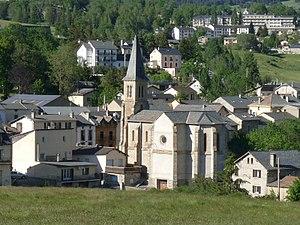
Eglise de La Cabanasse, Pyrénées-Orientales, France